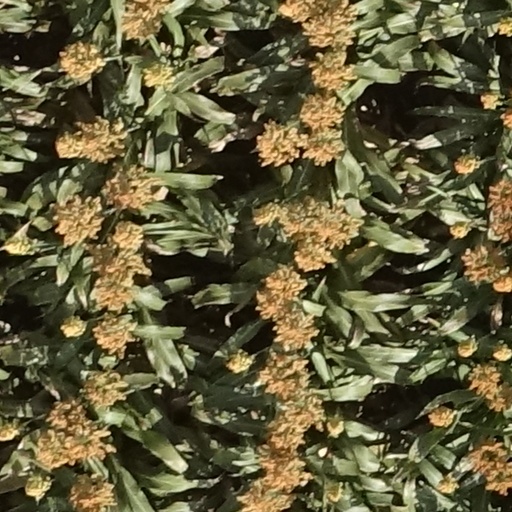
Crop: sorghum